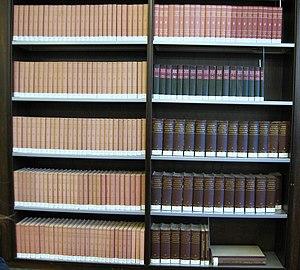
L'Allgemeine Encyclopädie der Wissenschaften und Künste est une encyclopédie allemande du XIXᵉ siècle publiée par Johann Samuel Ersch et Johann Gottfried Gruber, donc également connue sous le nom de Ersch-Gruber. C'est l'un des projets d'encyclopédie les plus ambitieux jamais réalisés mais il reste inachevé.